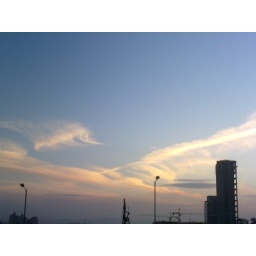
Taken from office parking, beautiful blue sky overhead seemed tempting to be captured in the camera